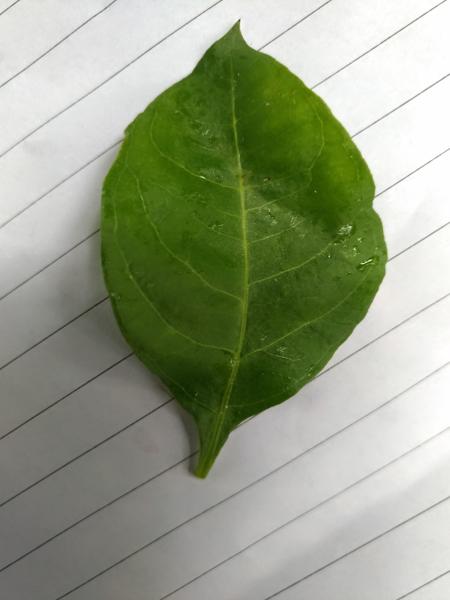
Plant: Henna